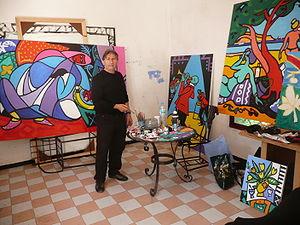
L'artiste dans son atelier.